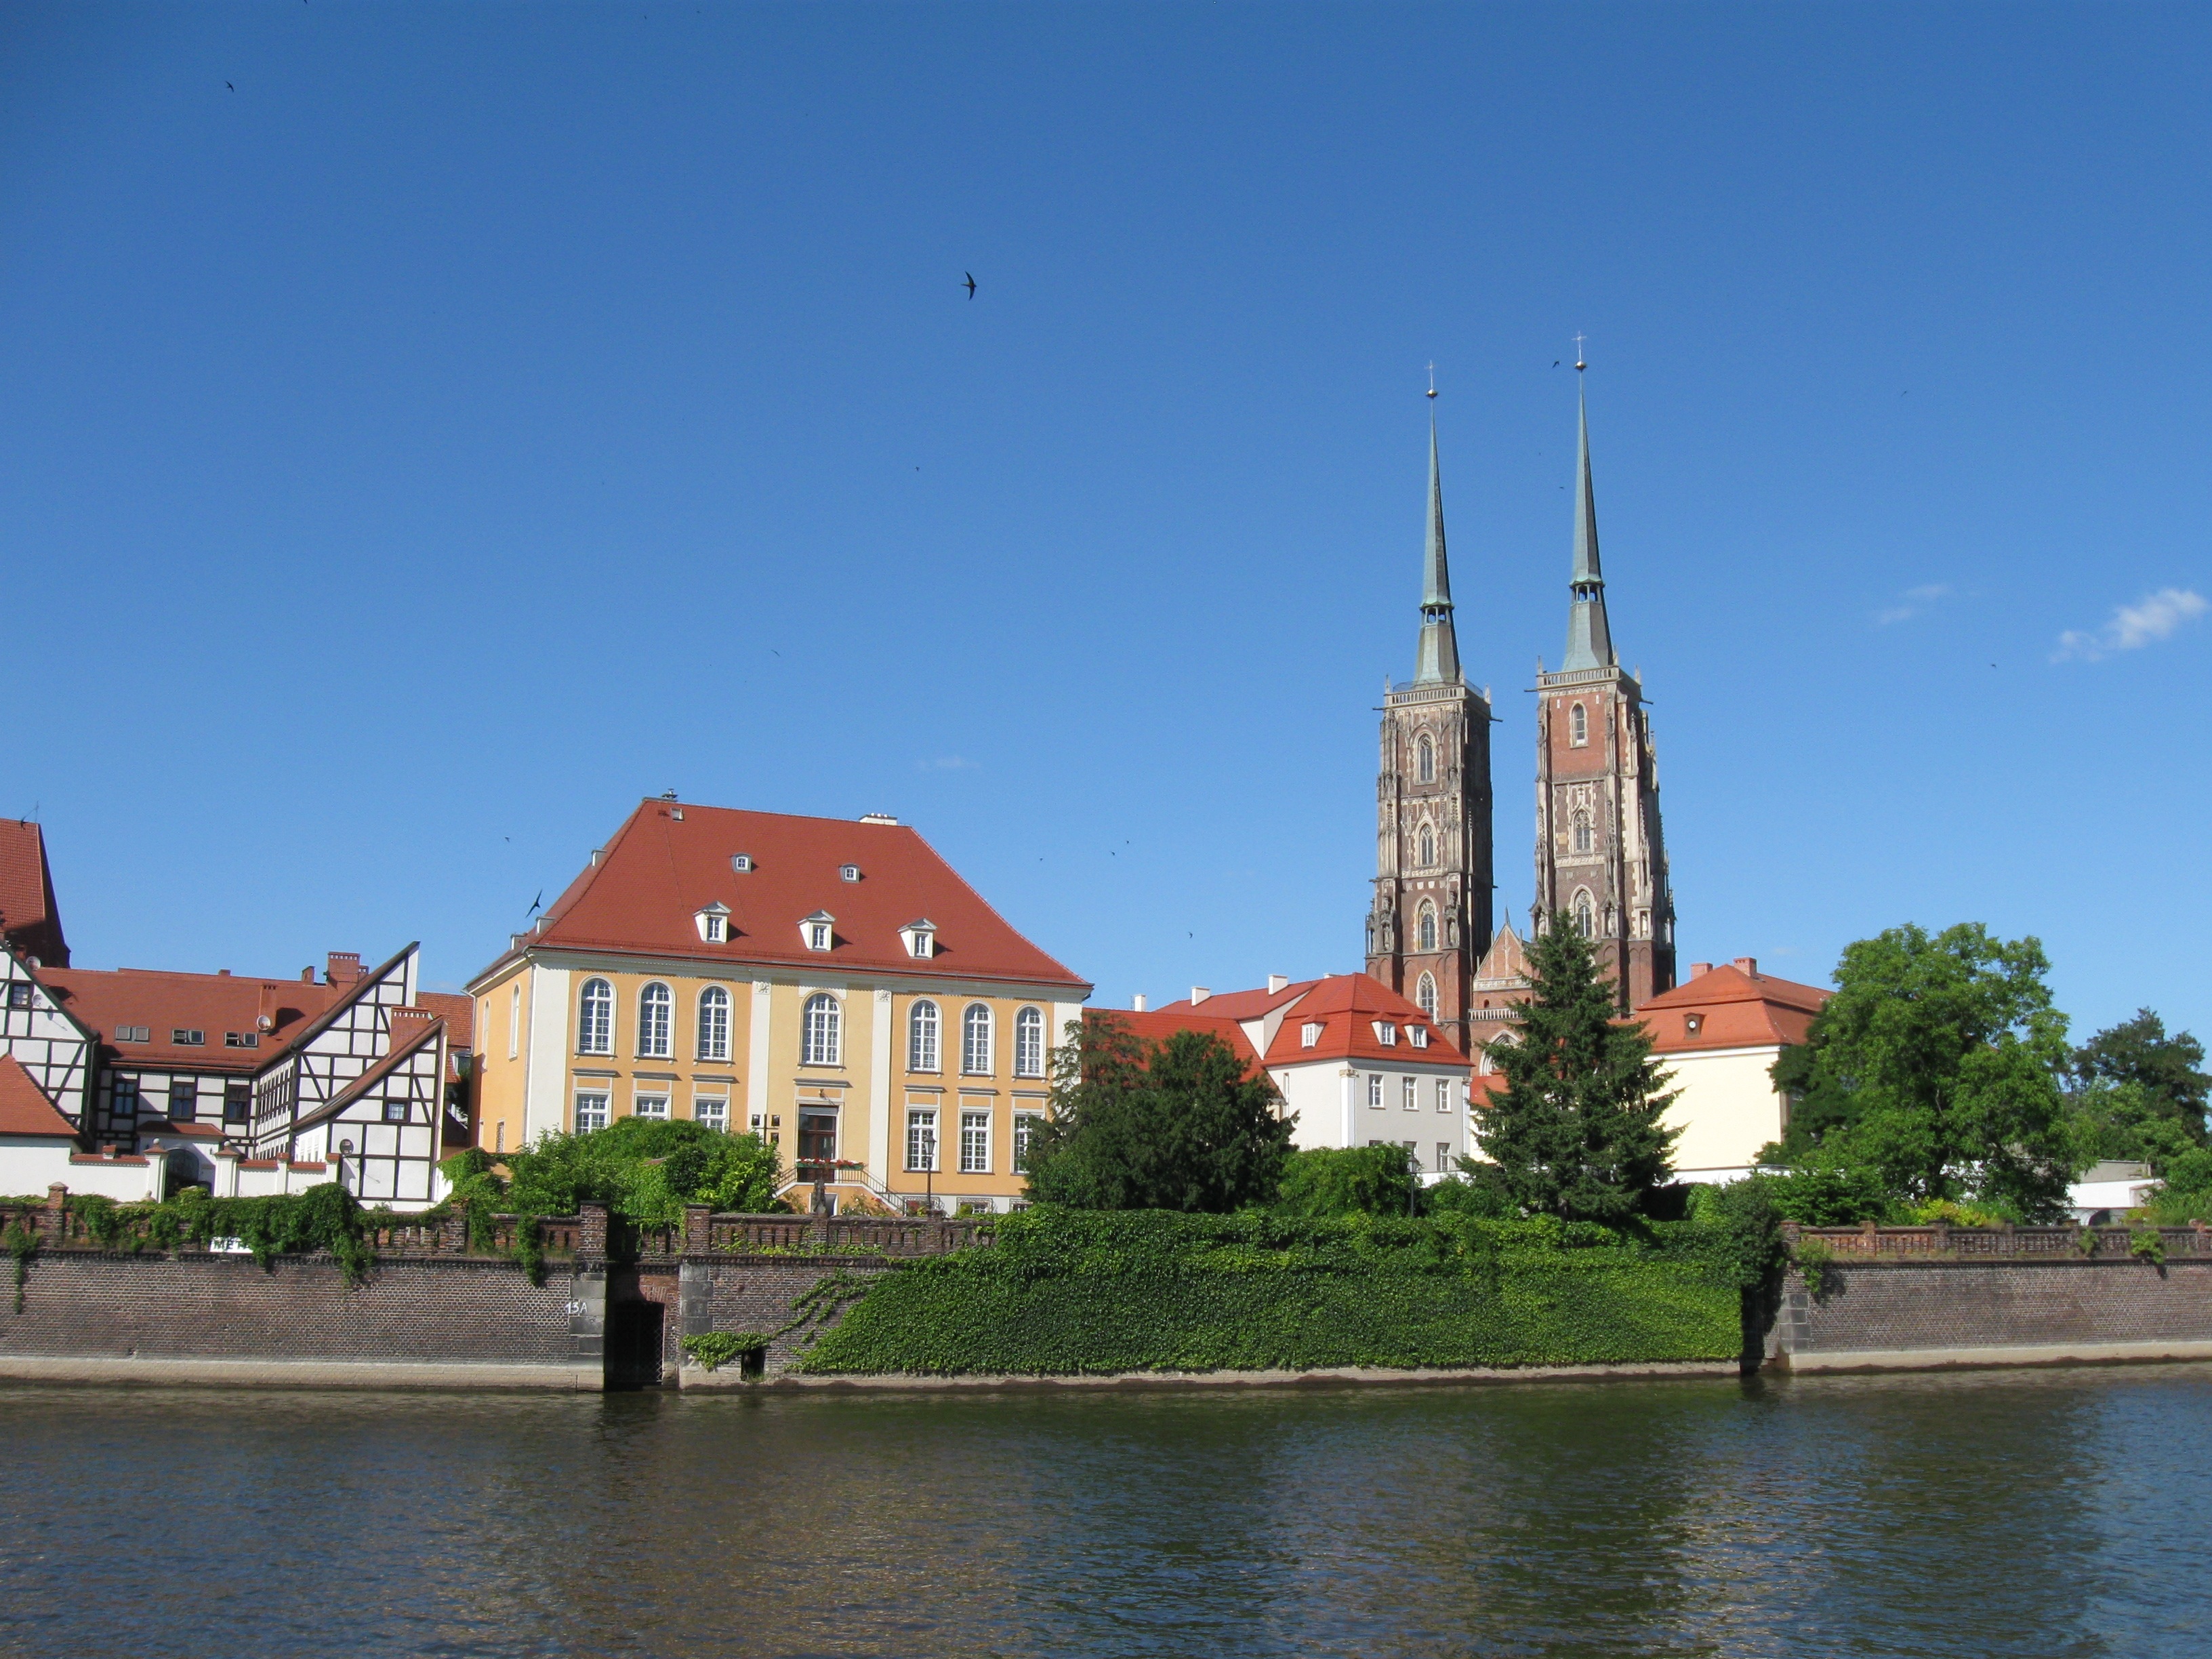
architecture, town, building, city, river, monument, landmark, tourism, waterway, place of worship, poland, wroc aw, the cathedral, ostr w tumski